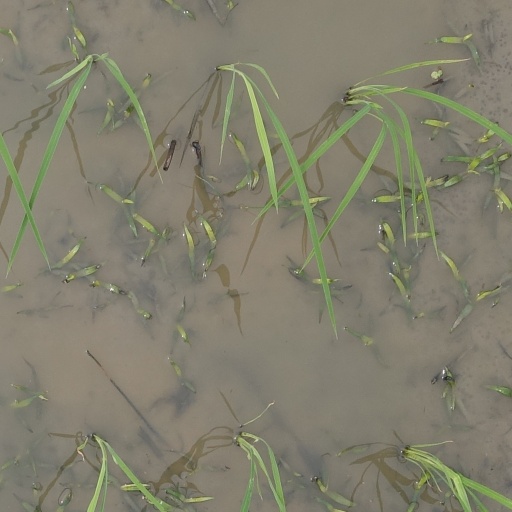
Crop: rice